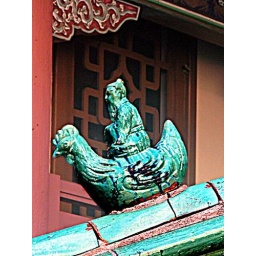
A man riding a chicken (or sailing on a chicken) on the corner of the tile roof to a Chinese building in Waikiki